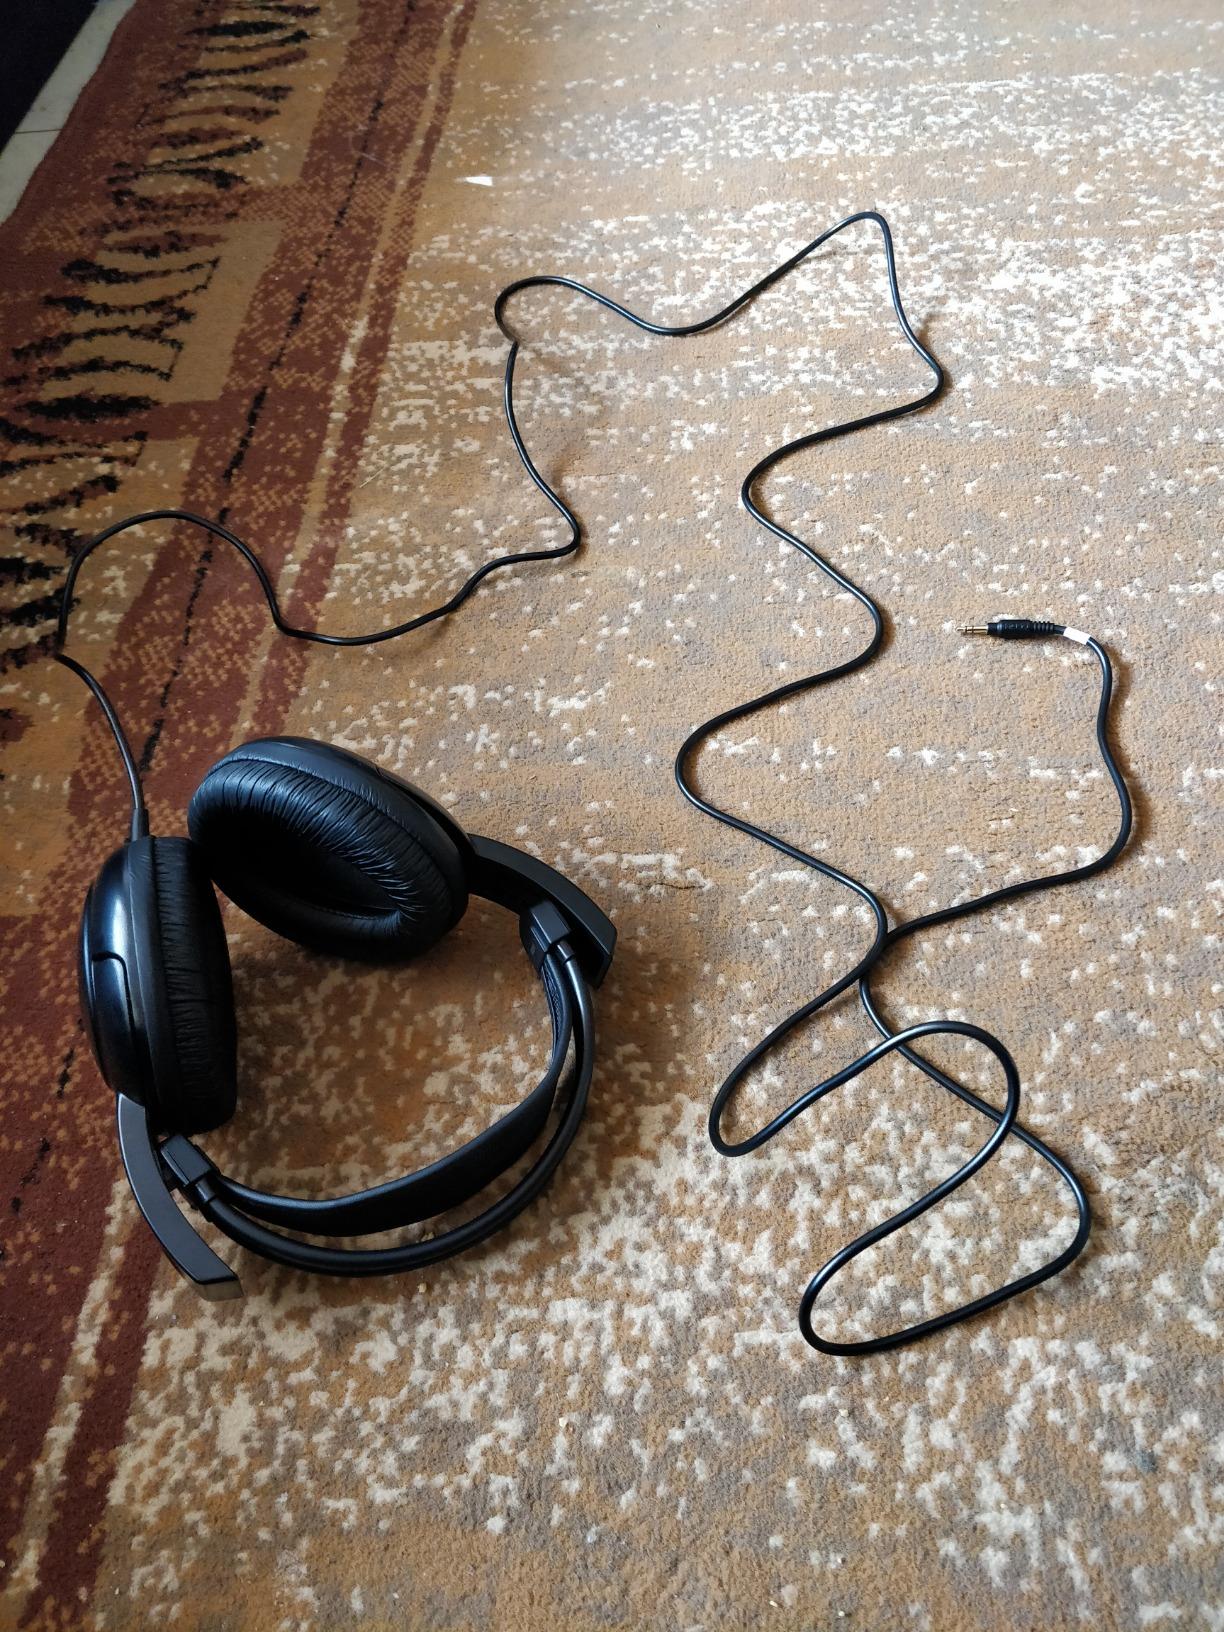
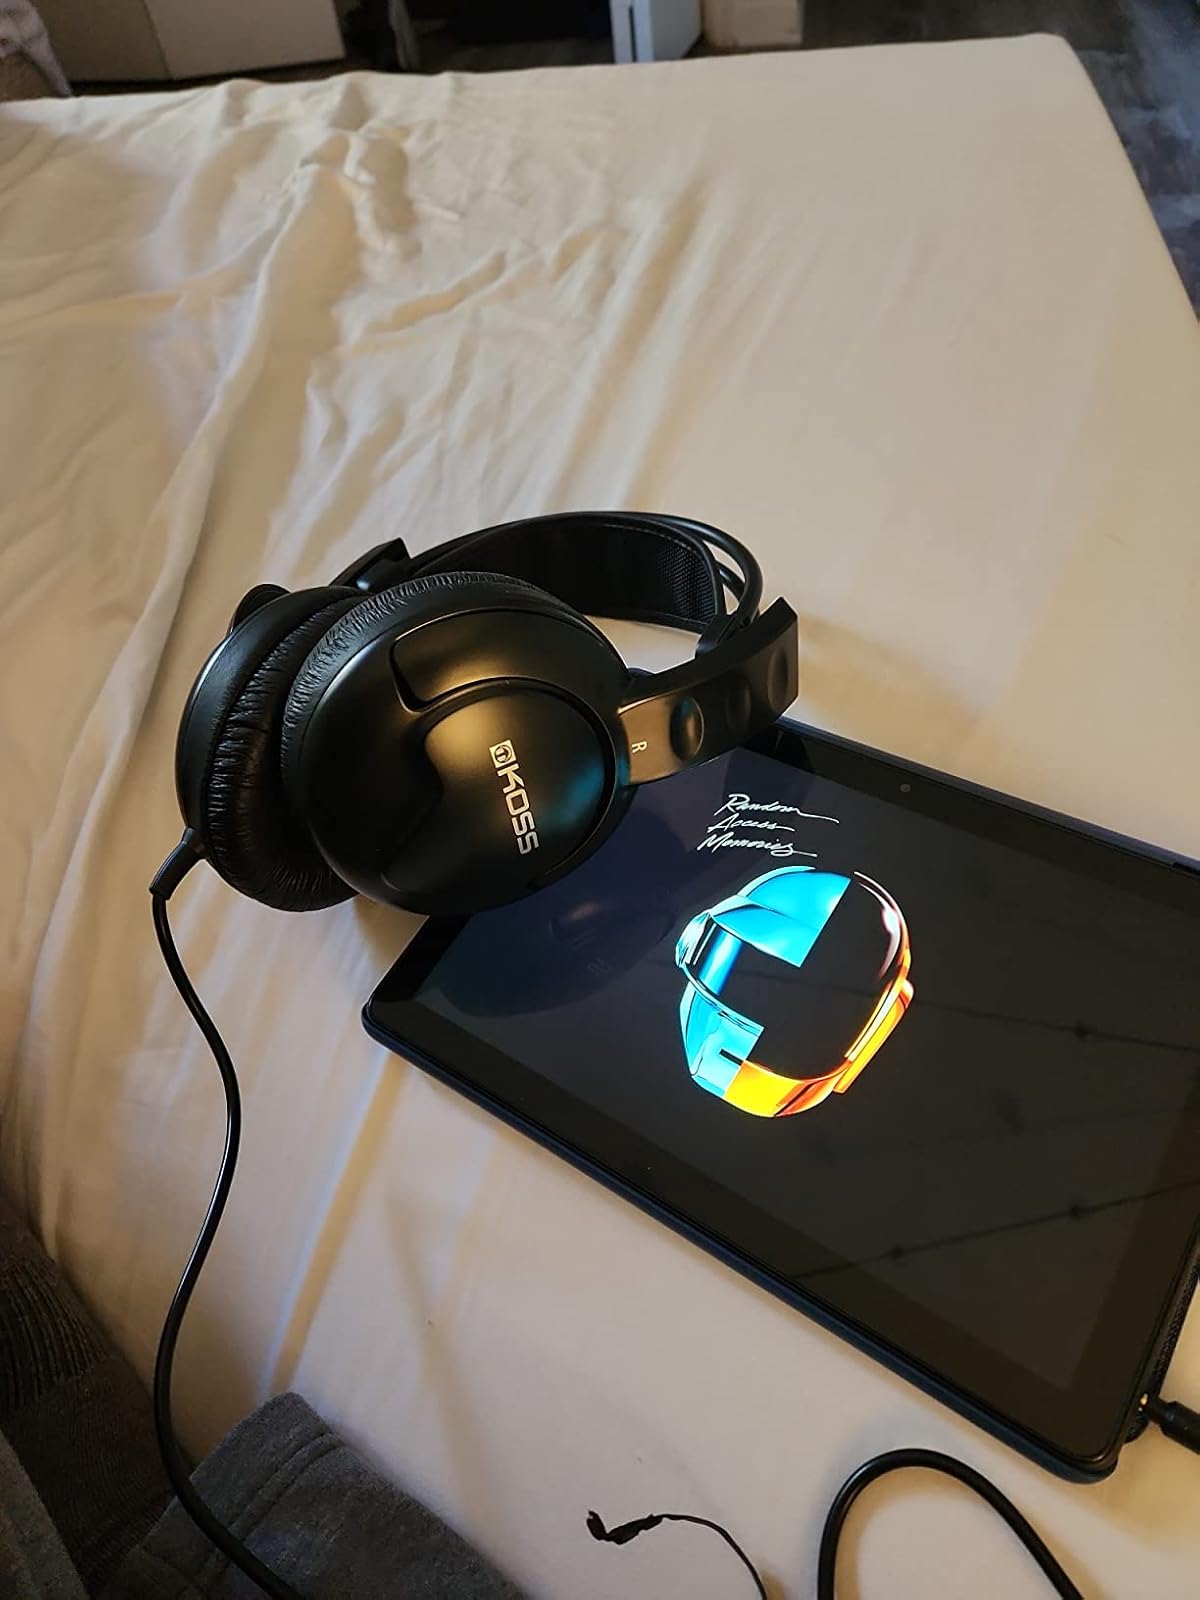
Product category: headphones
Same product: yes